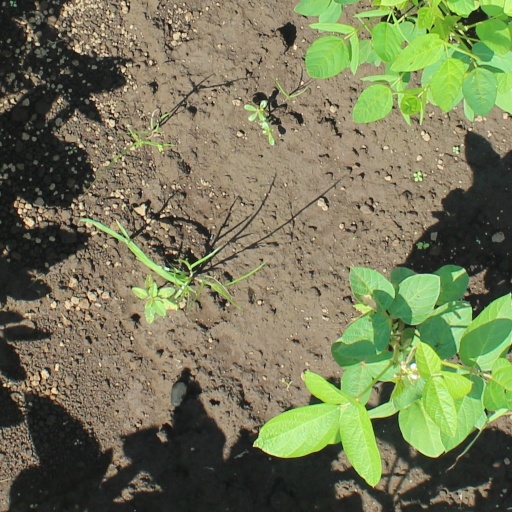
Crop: soybean